Cornelis de Neve

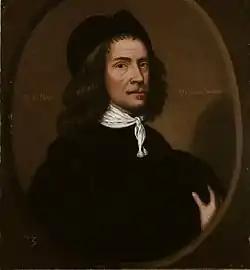
"Self-portrait"

Cornelis de Neve or Cornelius de Neve (Antwerp between 1602 and 1622 - Antwerp, c. 1678), was a Flemish painter who worked for a long period in England as a portrait artist.